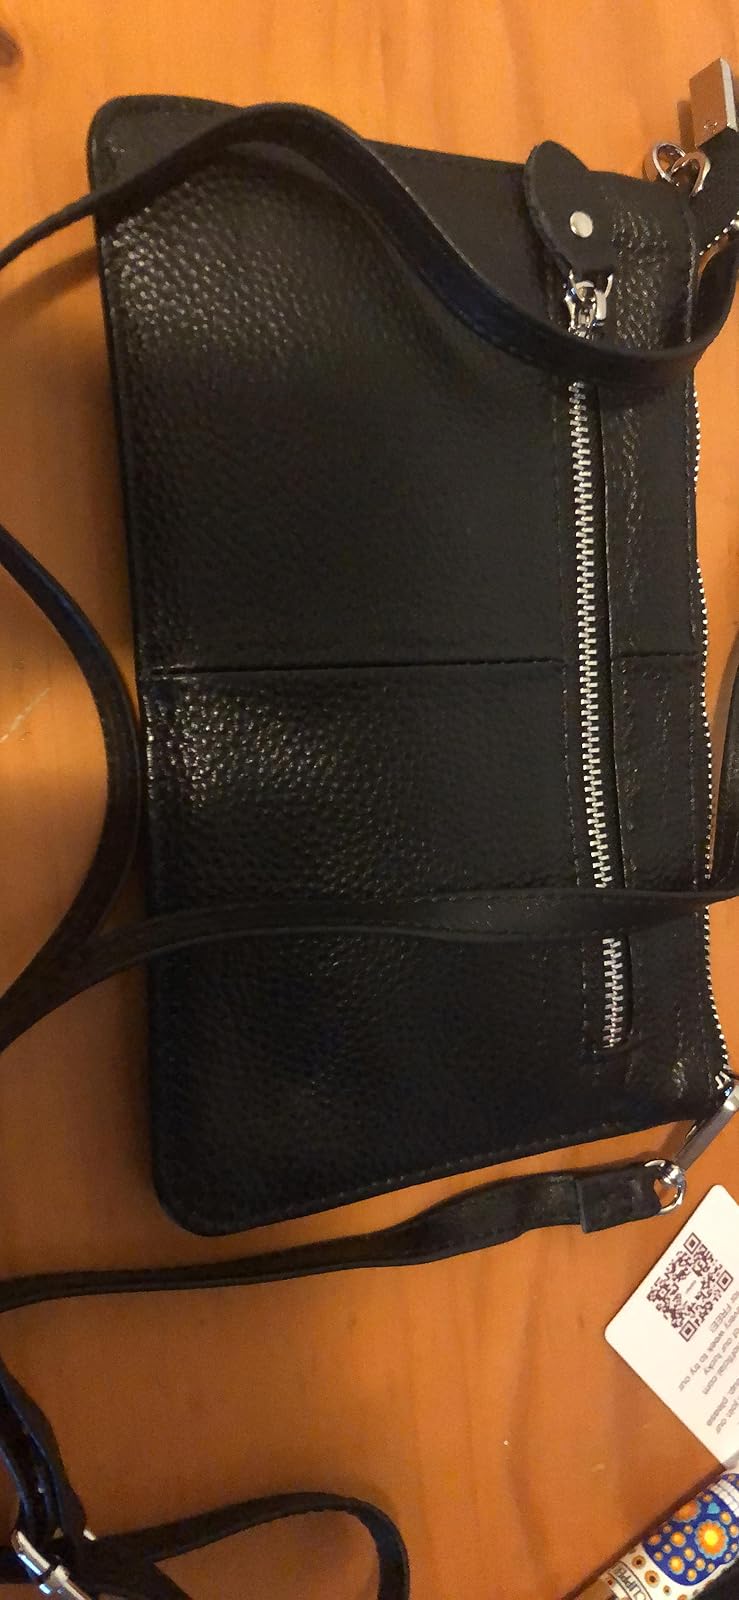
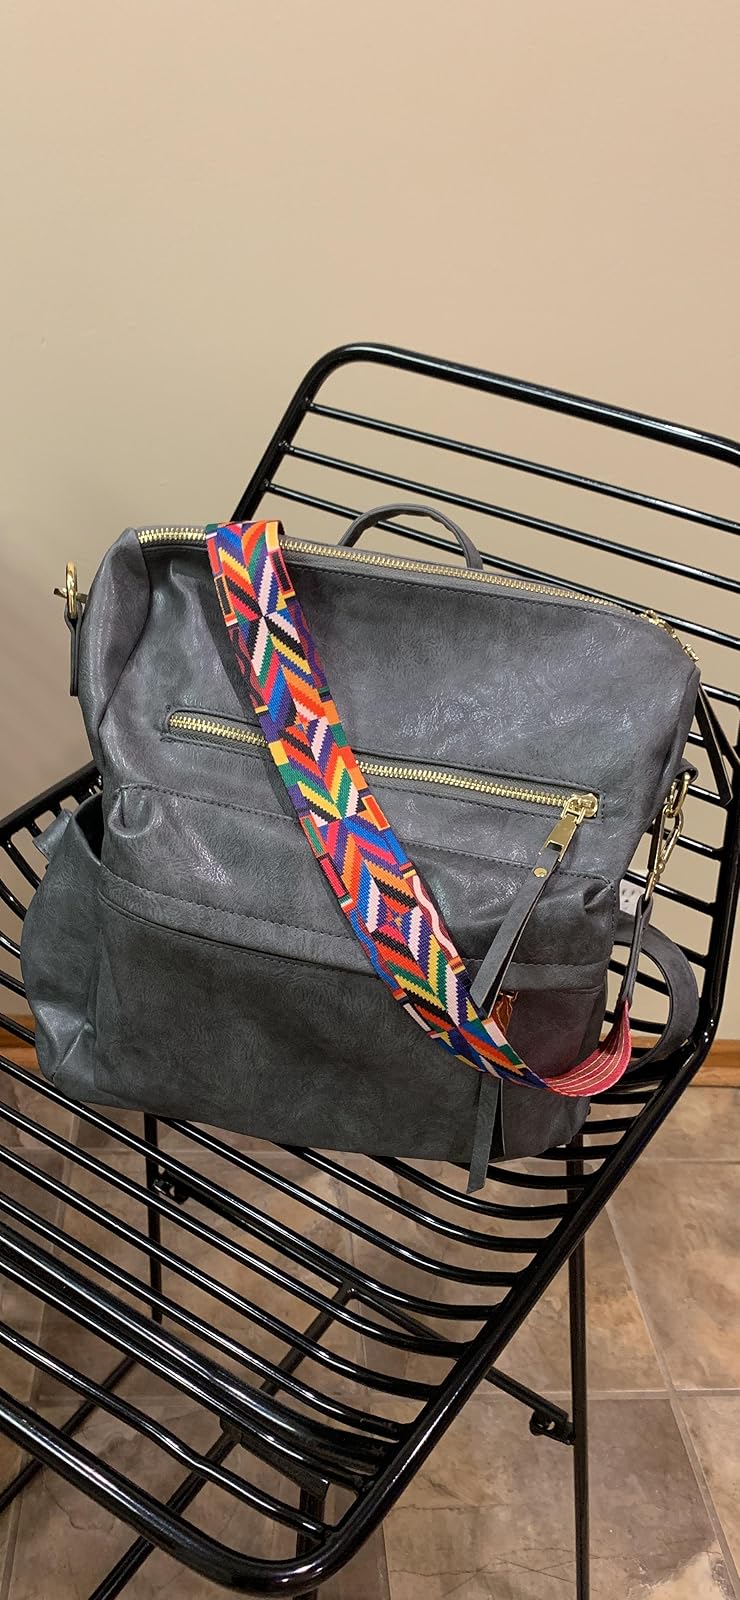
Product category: accessories_handbag
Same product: no